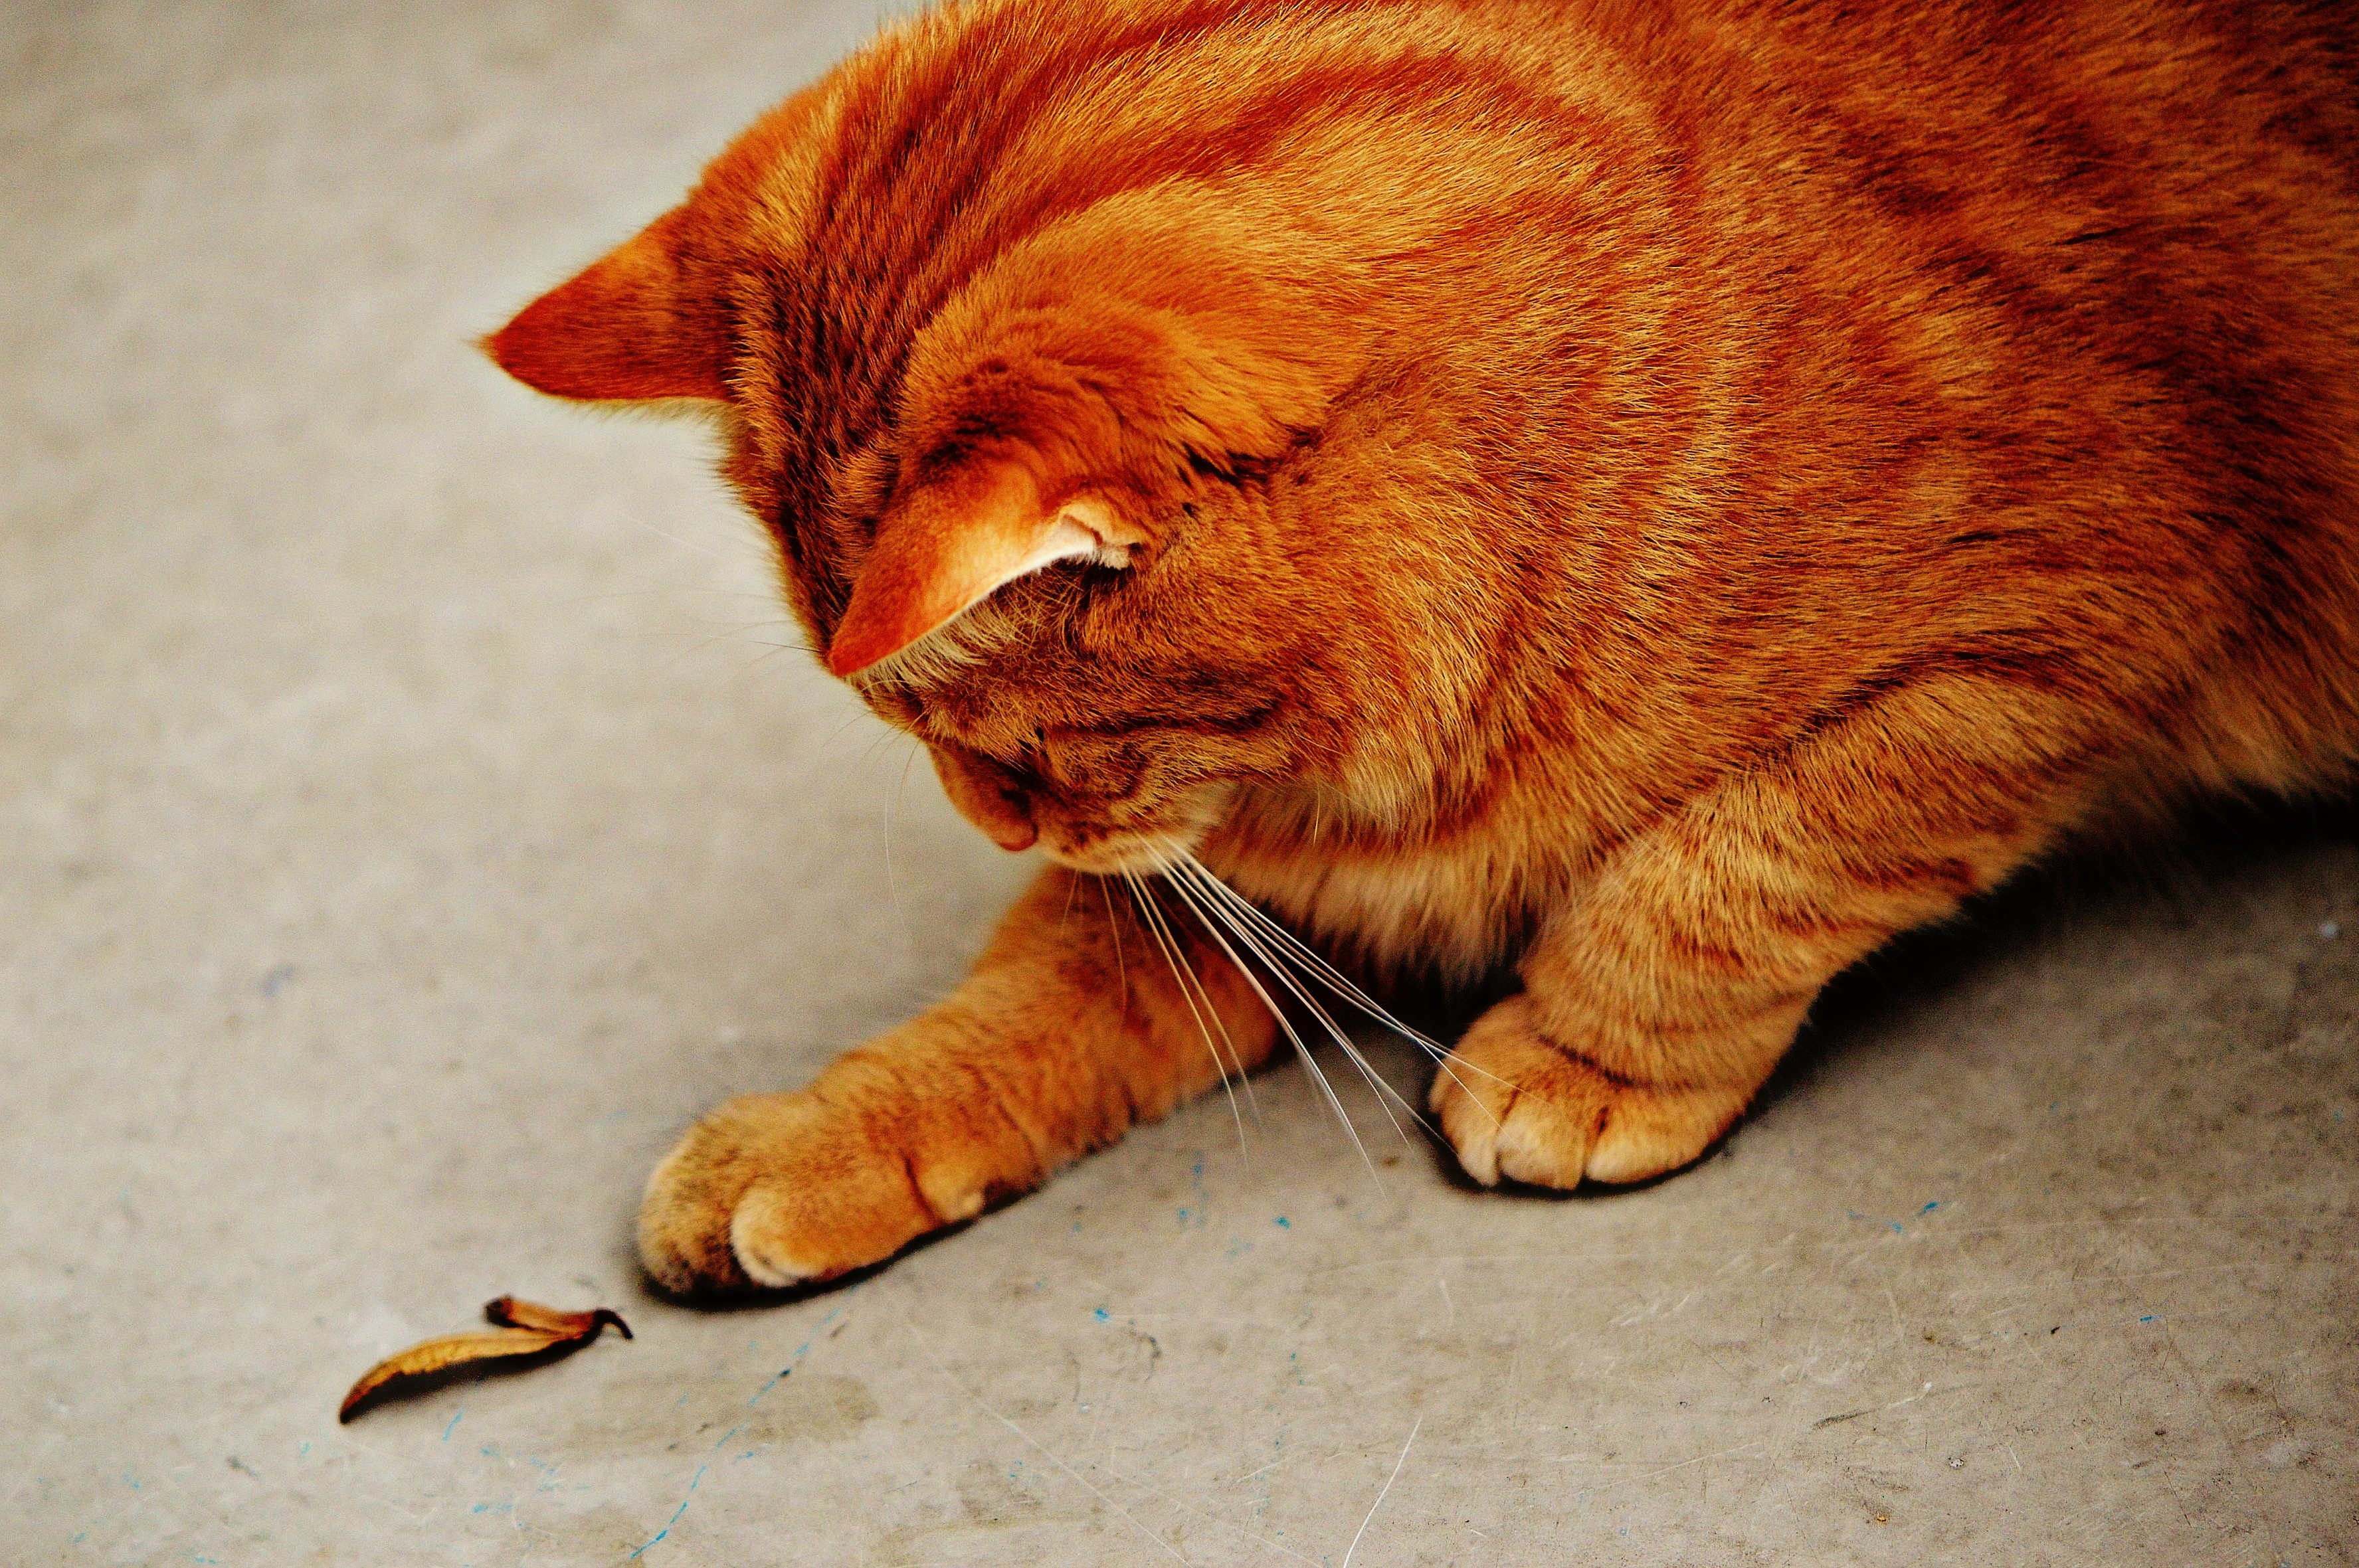
sweet, animal, cute, pet, fur, red, kitten, cat, mammal, playful, nose, whiskers, tiger, adidas, vertebrate, cuddly, animal world, domestic cat, mackerel, cat face, young cat, red mackerel tabby, red cat, tabby cat, small to medium sized cats, cat like mammal, dog breed group